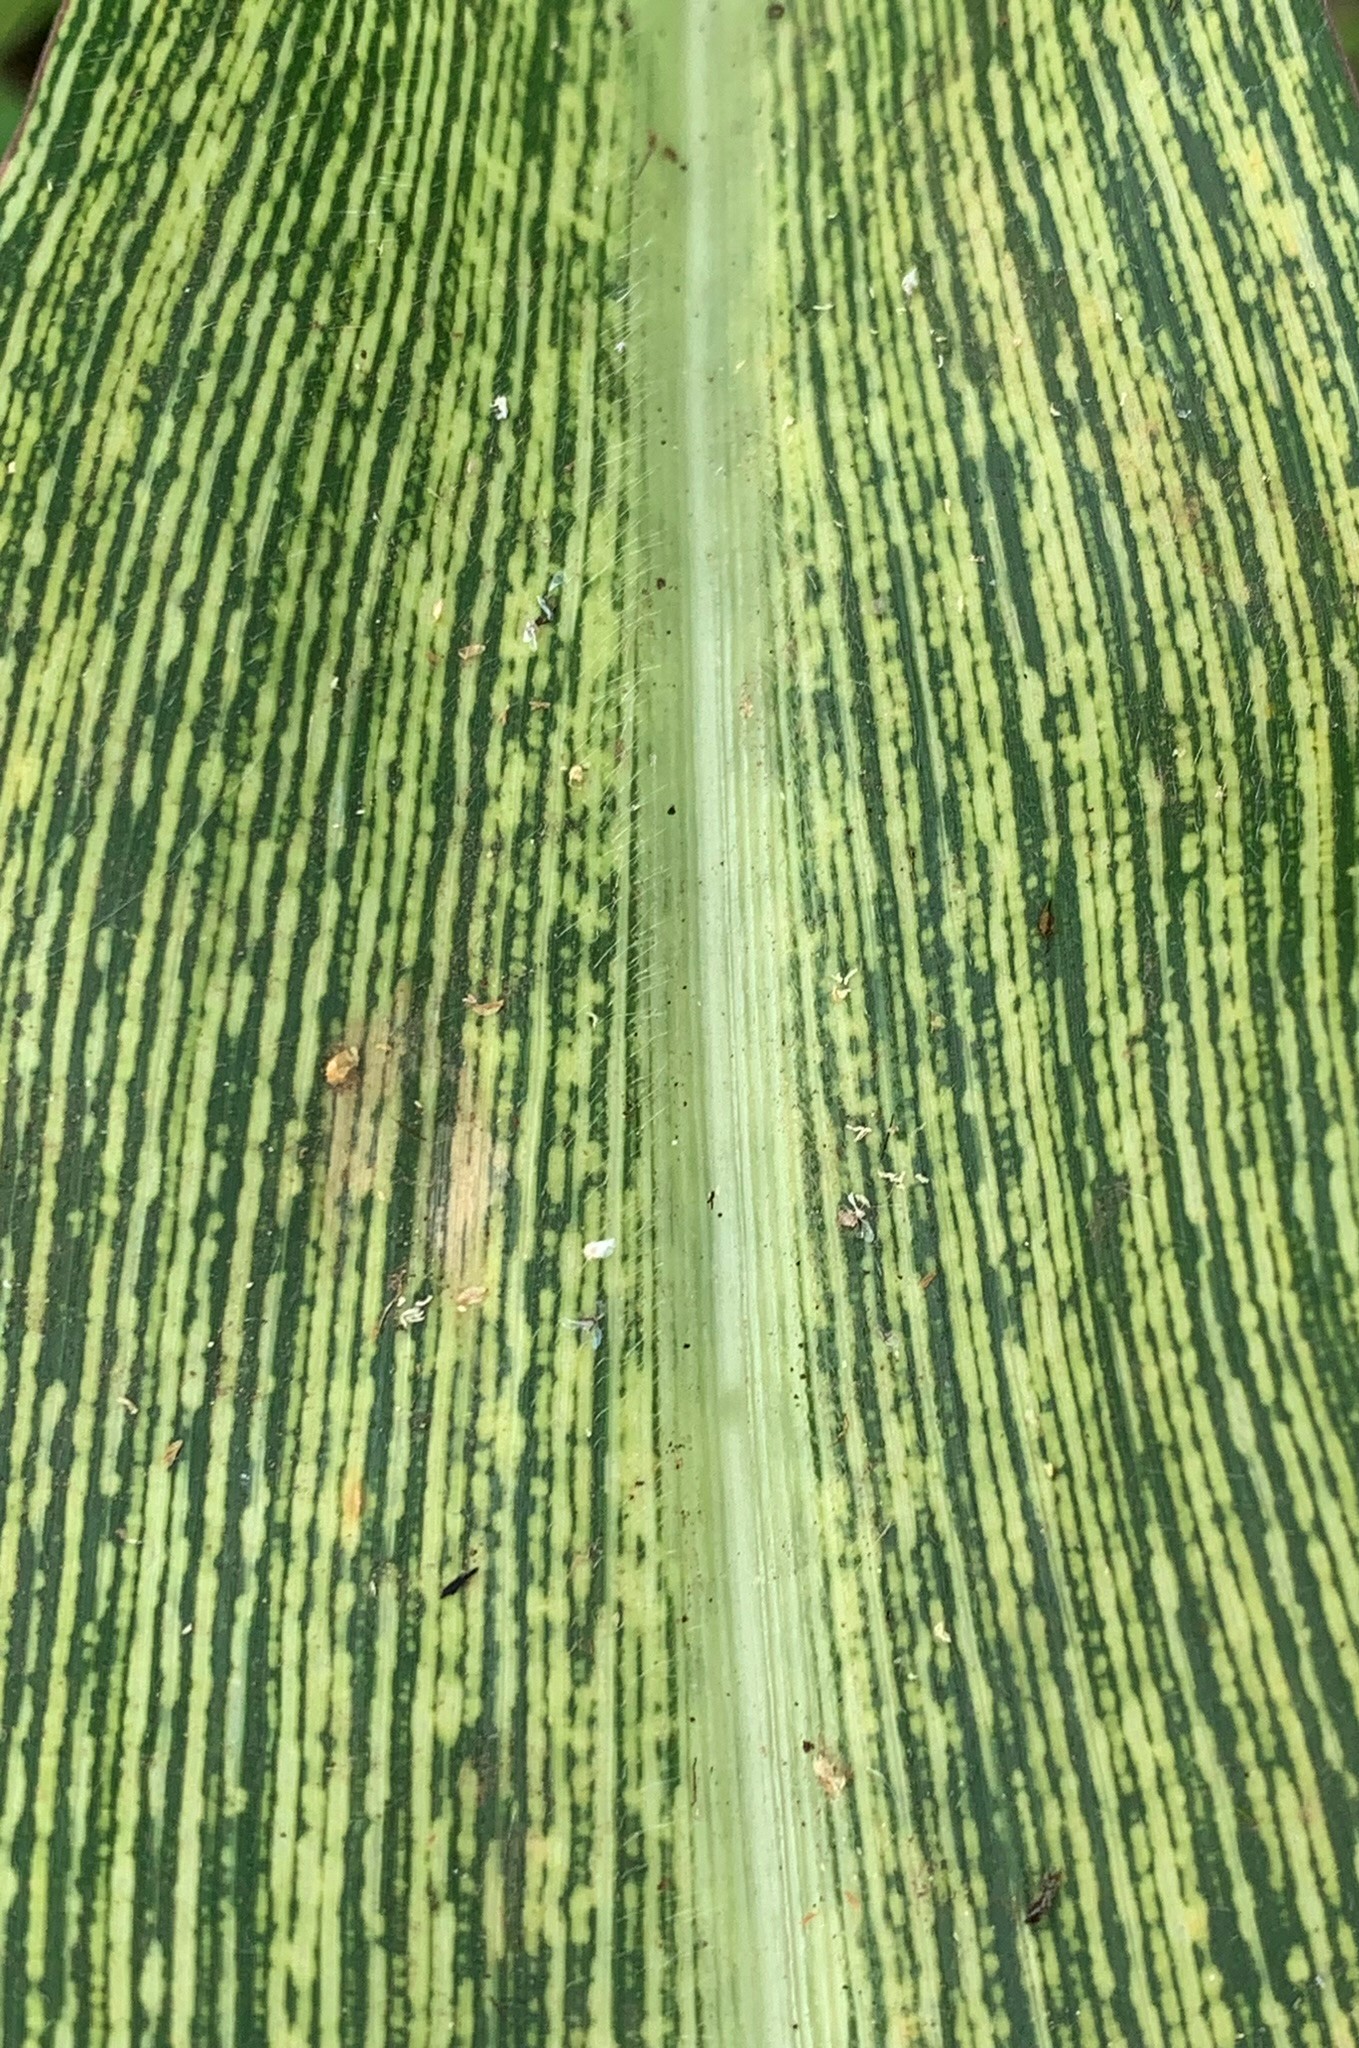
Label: MSV